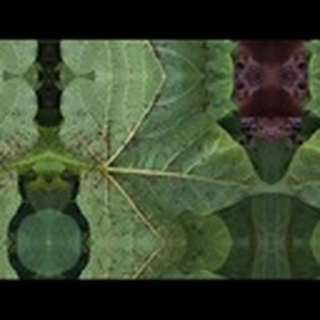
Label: cotton_aphids